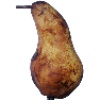
Label: pear_abate